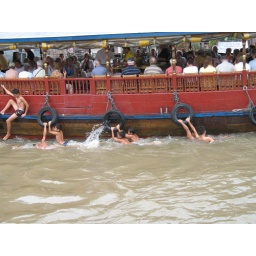
These boys were jumping off of a nearby bridge and in for a swim